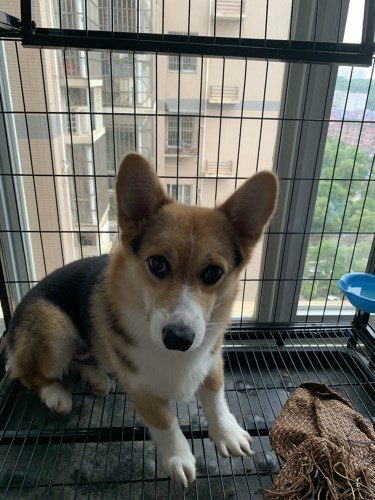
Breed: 2909-n000116-Cardigan